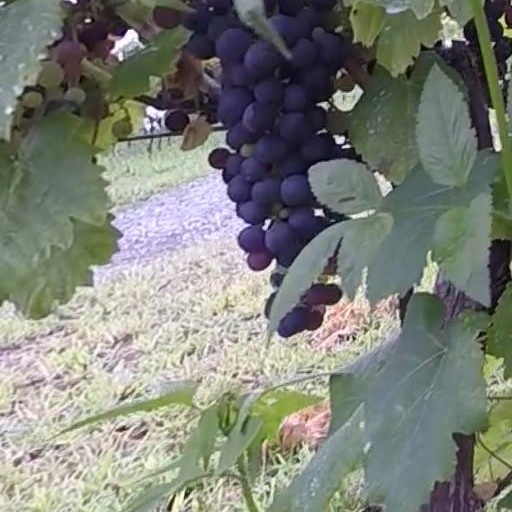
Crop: grape